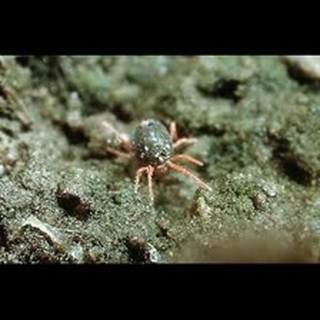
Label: wheat_mite